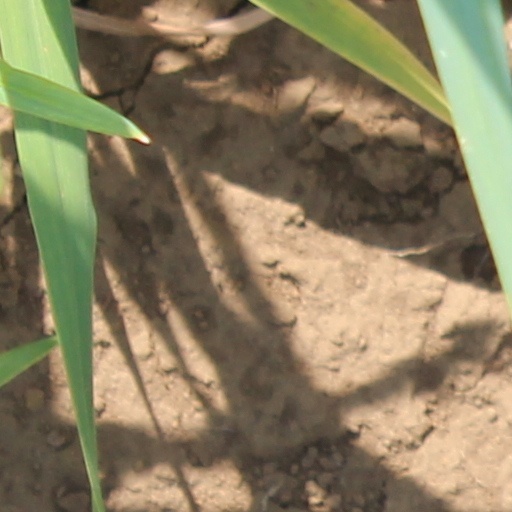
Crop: wheat